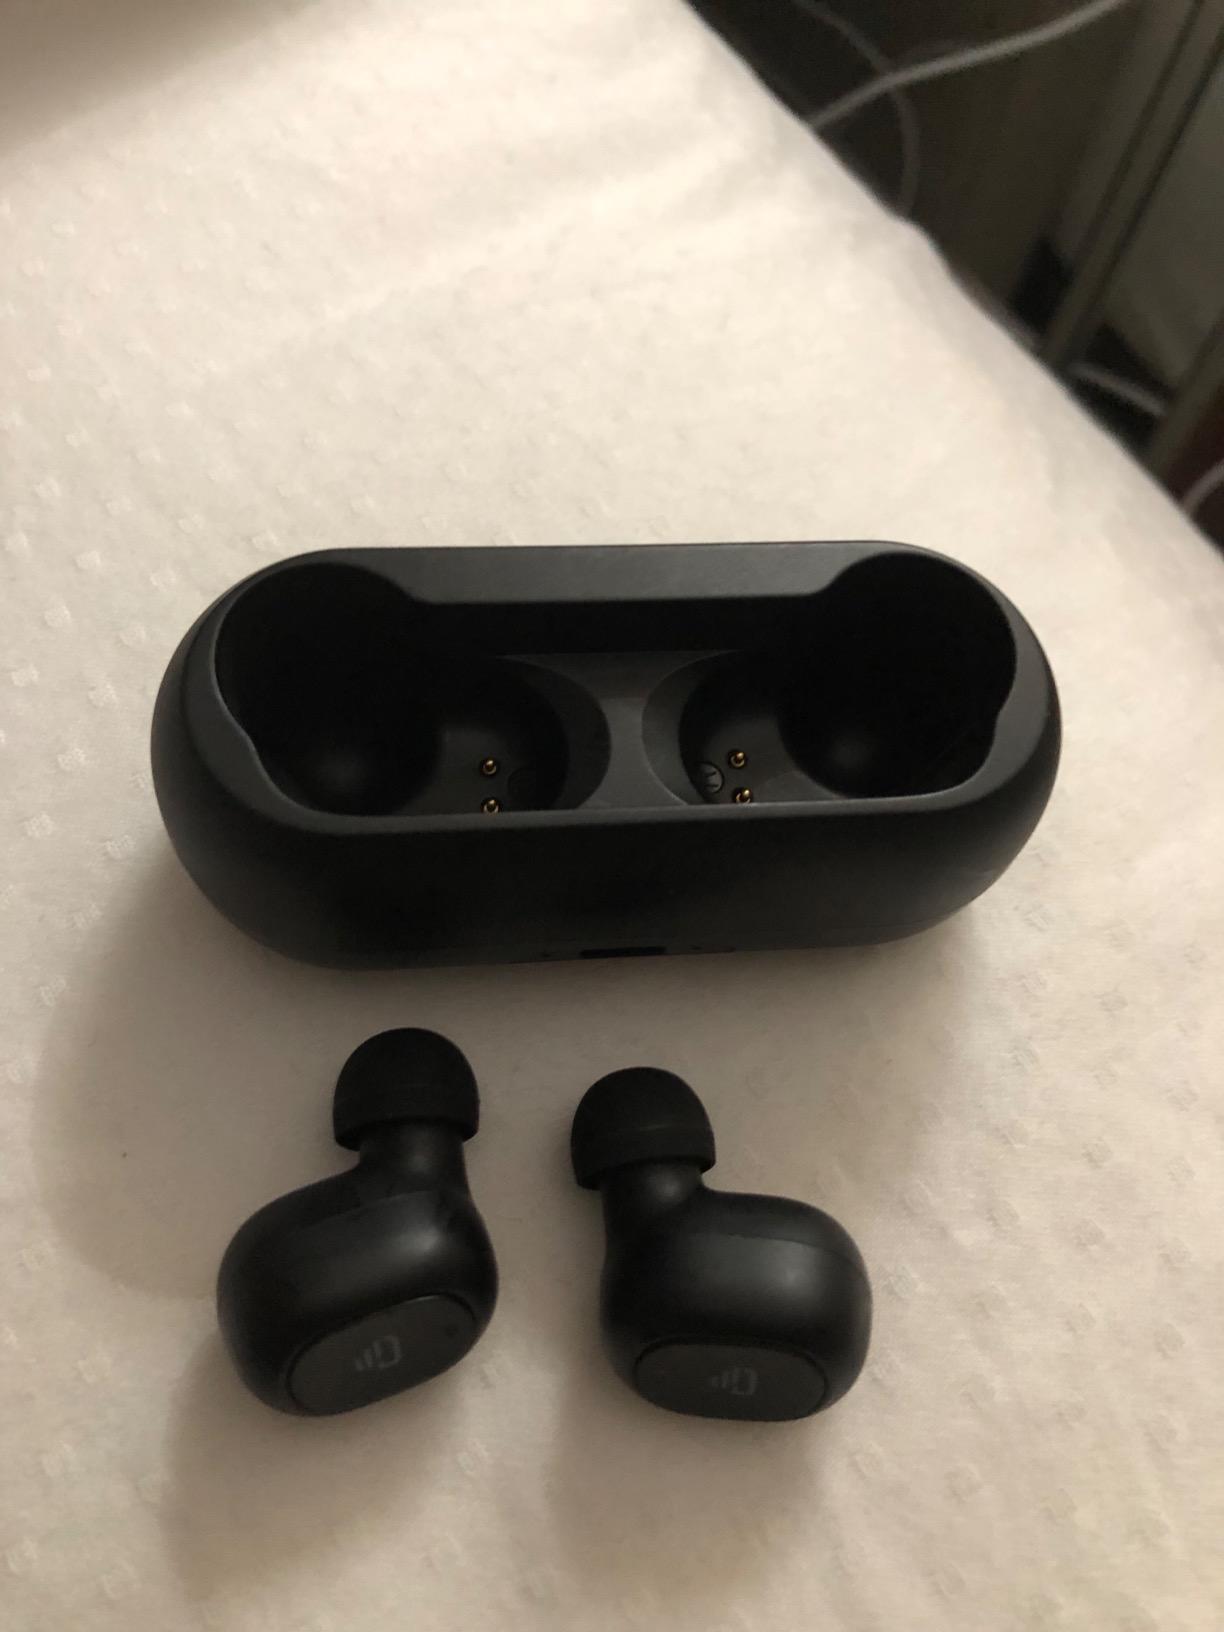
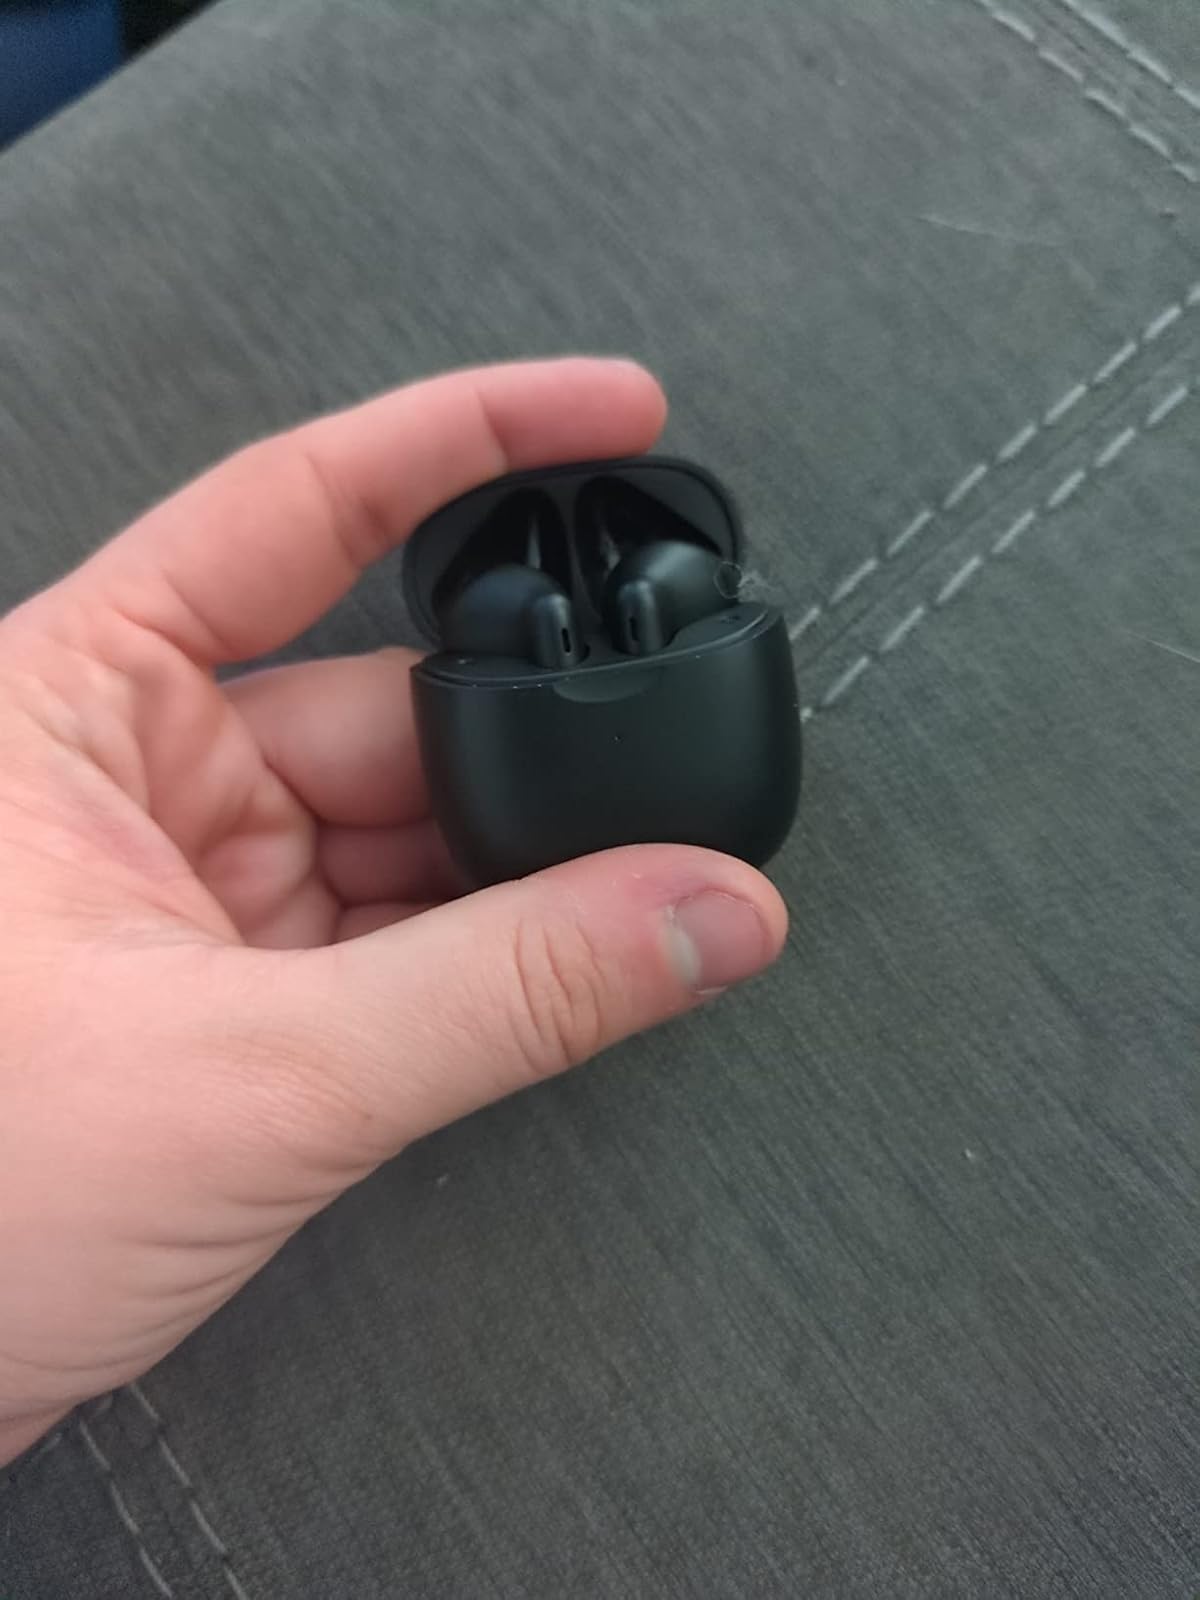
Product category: earbuds
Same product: no